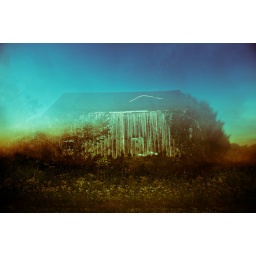
barn in the clouds